Catalan wine

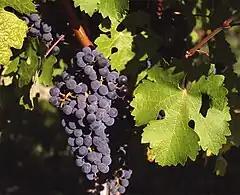
Cabernet Sauvignon

The Costers del Segre DOP is located near the city of Lleida along the Segre River. The landscape here is very arid with less than of rainfall a year. There are extreme temperature variations throughout the year, with freezing cold winters and summertime highs in excess of . The river Ebre provides the irrigation vital to the viticulture of the area, which includes Cabernet Sauvignon, Chardonnay, Macabeo, Merlot, Parellada, Pinot noir and Tempranillo plantations.